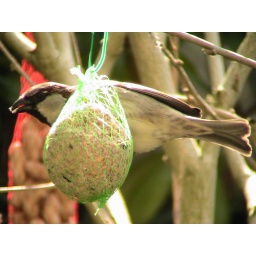
The birds almost ate half of this ball in one day